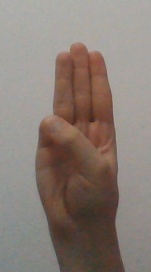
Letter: thaa